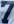
Number: 7